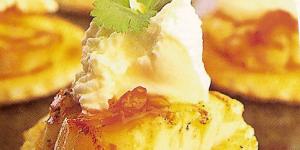
canapes de pollo y jamon